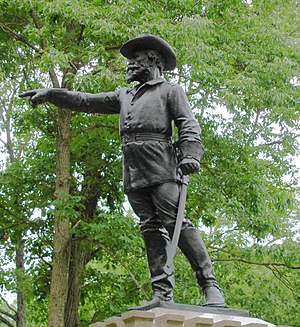
George S. Greene / Arven
Monument over Greene på Culp's Hill i Gettysburg National Military Park
George Sears Greene var en amerikansk civilingeniør og general i Unionens hær i den amerikanske borgerkrig. Han tilhørte Greene familien fra Rhode Island, som havde store militære traditioner. Hans største bidrag under krigen var hans forsvar af Unionens højre flanke på Culp's Hill under Slaget ved Gettysburg. I sit civile liv var han grundlægger af den amerikanske forening for civilingeniører og havde ansvaret for bygningen af en lang række jernbaner og akvadukter i de Nordøstlige stater i USA.